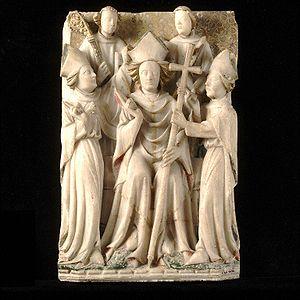
Cette page concerne l'année 1162 du calendrier julien.
Thomas Becket, ou Thomas À-Becket ou Thomas de Londres dit saint Thomas de Cantorbéry, fut archevêque de Cantorbéry de 1162 à 1170. Il engagea un conflit avec le roi Henri II d'Angleterre sur les droits et privilèges de l'Église. Il sera finalement assassiné par des partisans du roi. Il fut canonisé en 1173 dans la cathédrale de Canterbury, devenue lieu de pèlerinage.
Les albâtres de Nottingham font référence à une production particulière de sculptures anglaises développée à partir du XIVᵉ siècle jusque dans les premières années du XVIᵉ siècle. La plupart de ces sculptures représentent de petites scènes religieuses. Après la Réforme, les ateliers ont abandonné cette iconographie traditionnelle pour se tourner vers la production de monuments funéraires.